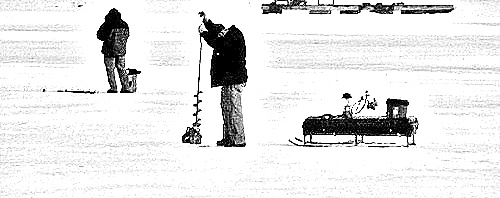
Portrait style: Sketch Portrait